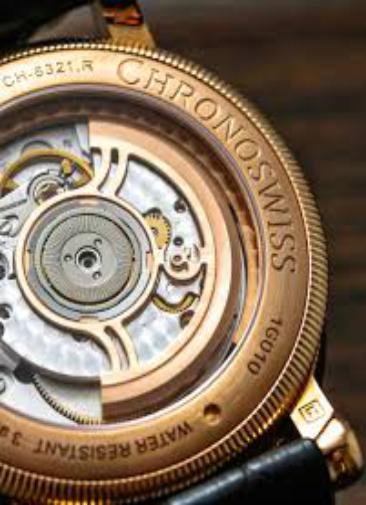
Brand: Chronoswiss-1
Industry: Electronic